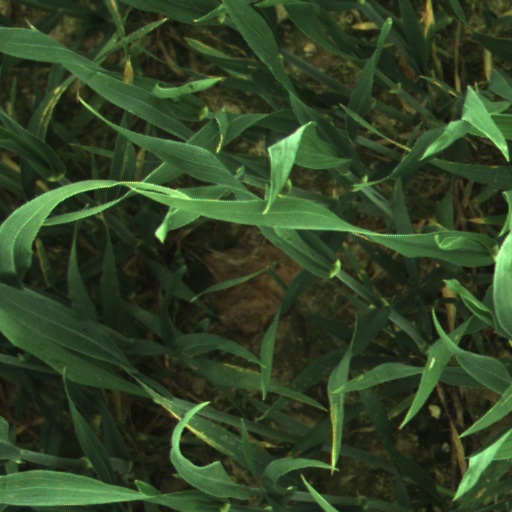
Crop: wheat